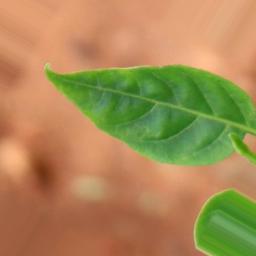
Label: healthy